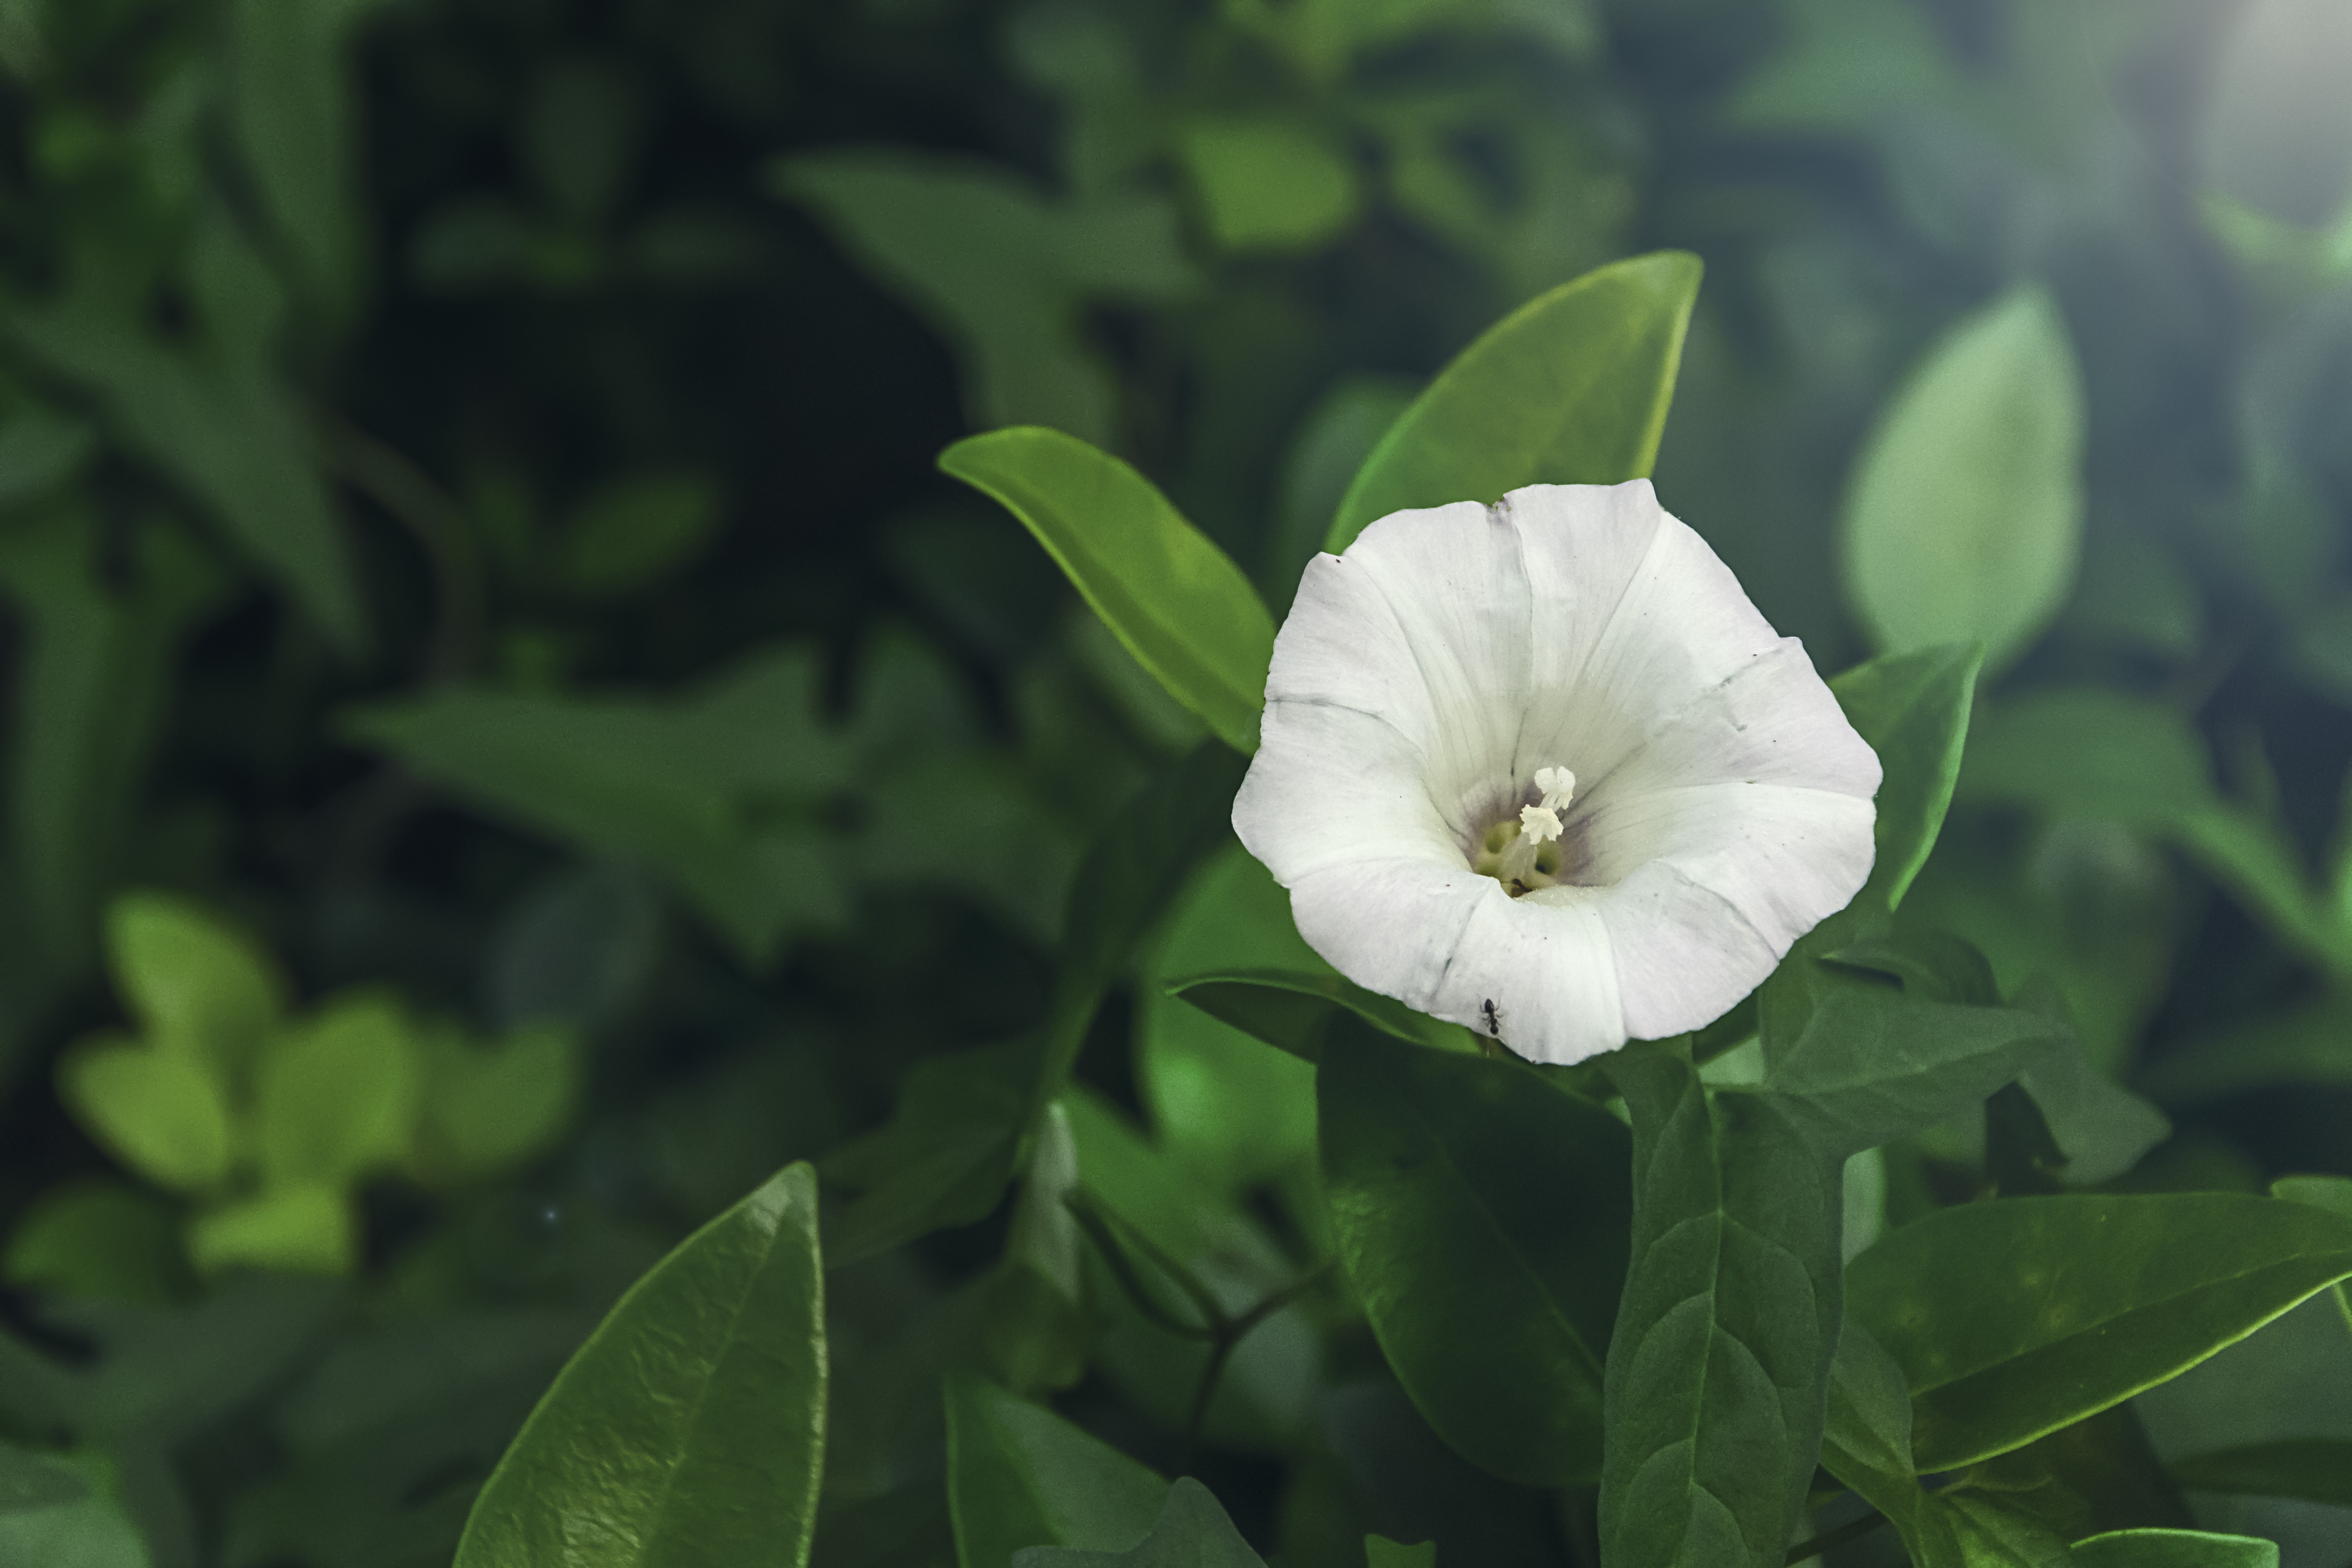
nature, blossom, plant, leaf, flower, petal, green, natural, botany, flora, wildflower, wild flowers, moonflower, macro photography, flowering plant, medicinal plants, plant stem, land plant, morning glory family, calystegia